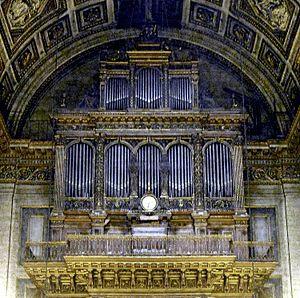
Eglise de la Madeleine (orgue de tribune) - Paris VIII
Clément François Théodore Dubois, né le 24 août 1837 à Rosnay et mort le 11 juin 1924 à Paris, est un organiste, pédagogue et compositeur français.
Cet article recense les orgues protégés aux monuments historiques en Île-de-France, France.
L’église de la Madeleine se situe sur la place de la Madeleine dans le 8ᵉ arrondissement de Paris. Elle constitue une parfaite illustration du style architectural néoclassique avec son portique octostyle.